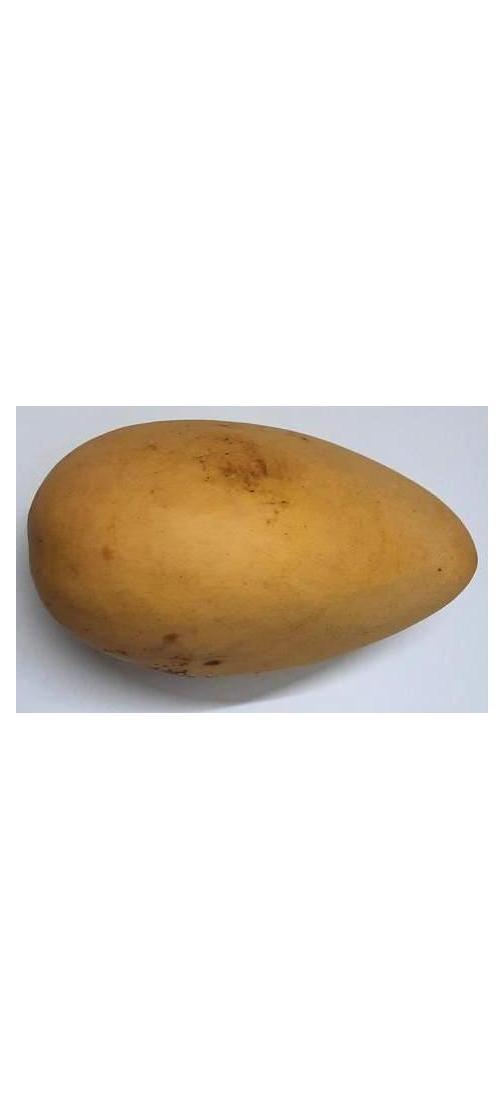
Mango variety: Katimon